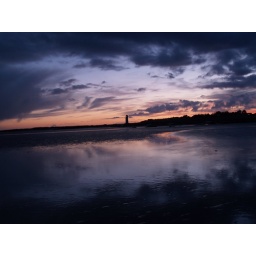
Southerness (Dumfries and Galloway) beach and lighthouse during sunset in the autumn.